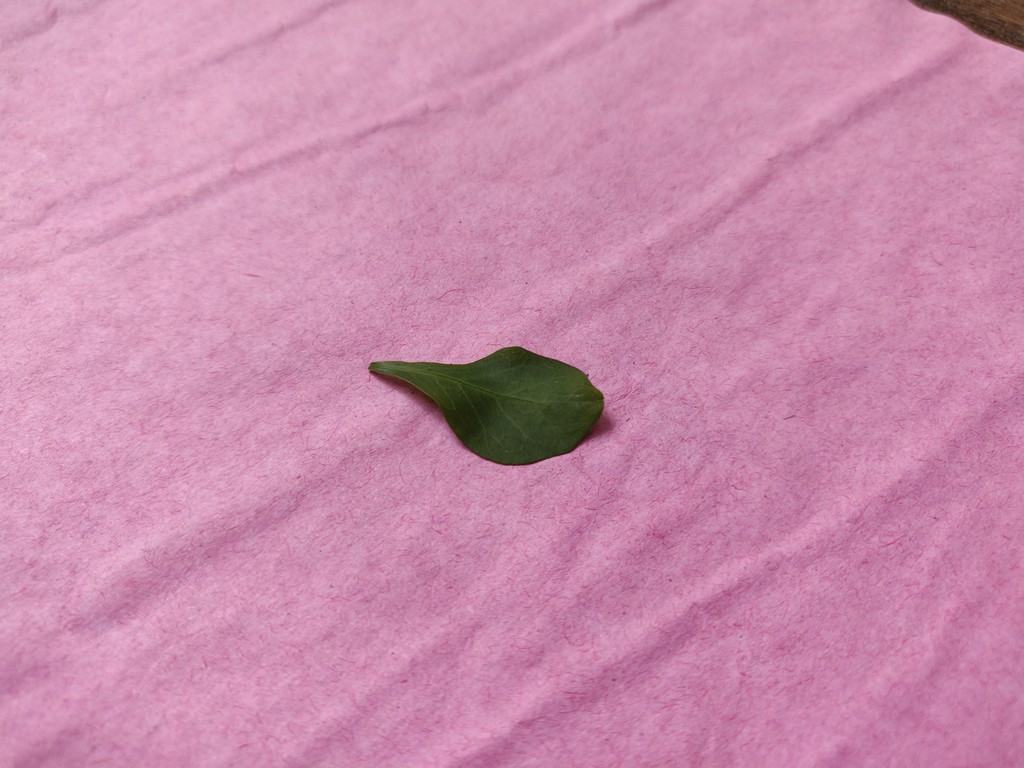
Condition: Healthy
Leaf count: single
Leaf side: front